Ofer Grosskopf

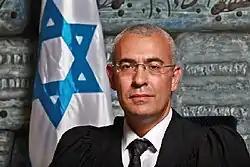
Ofer Grosskopf

Ofer Grosskopf (born 12 October 1969) is an Israeli judge and law professor who has served as a justice of the Israeli Supreme Court since 2018. He is considered a moderate liberal on the Supreme Court and one of the most prominent legal scholars in Israel.